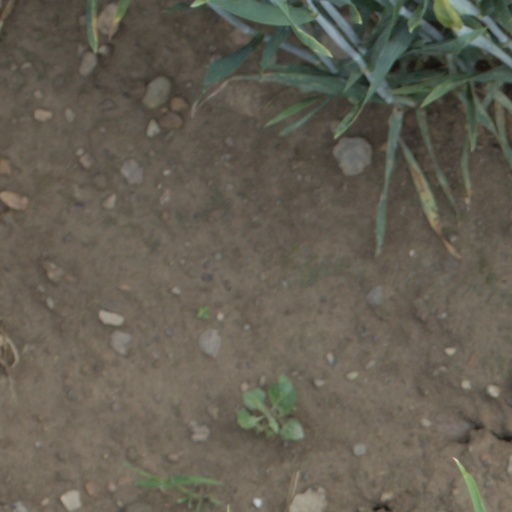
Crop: wheat